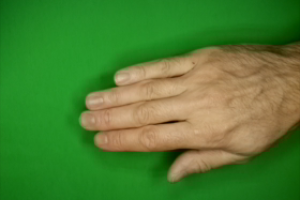
Label: paper